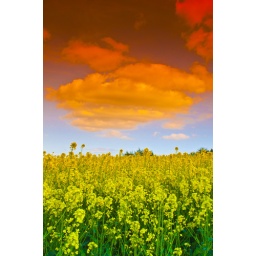
Red sky over yellow flowers (tobacco + blue filter)